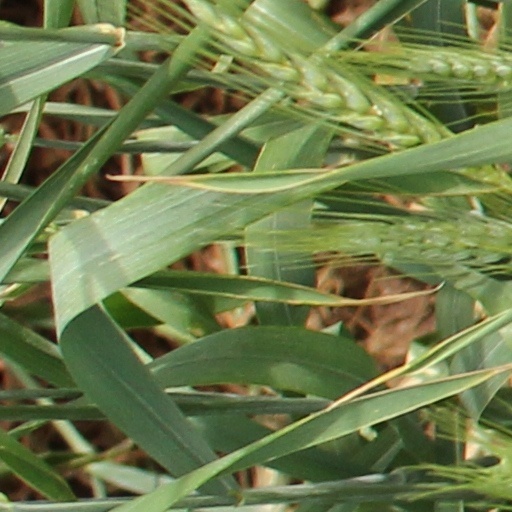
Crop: wheat